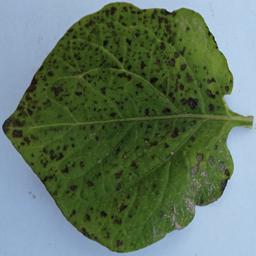
Etiqueta: Tizon_Temprano